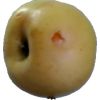
Label: Apple 6